Call for Love

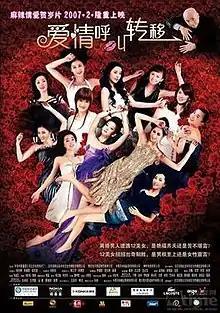
Official poster

Call for Love is a Chinese romantic comedy film directed by Zhang Jianya. The film premiered in China on February 8, 2007. It stars Xu Zheng, Fan Bingbing, and Eva Huang.